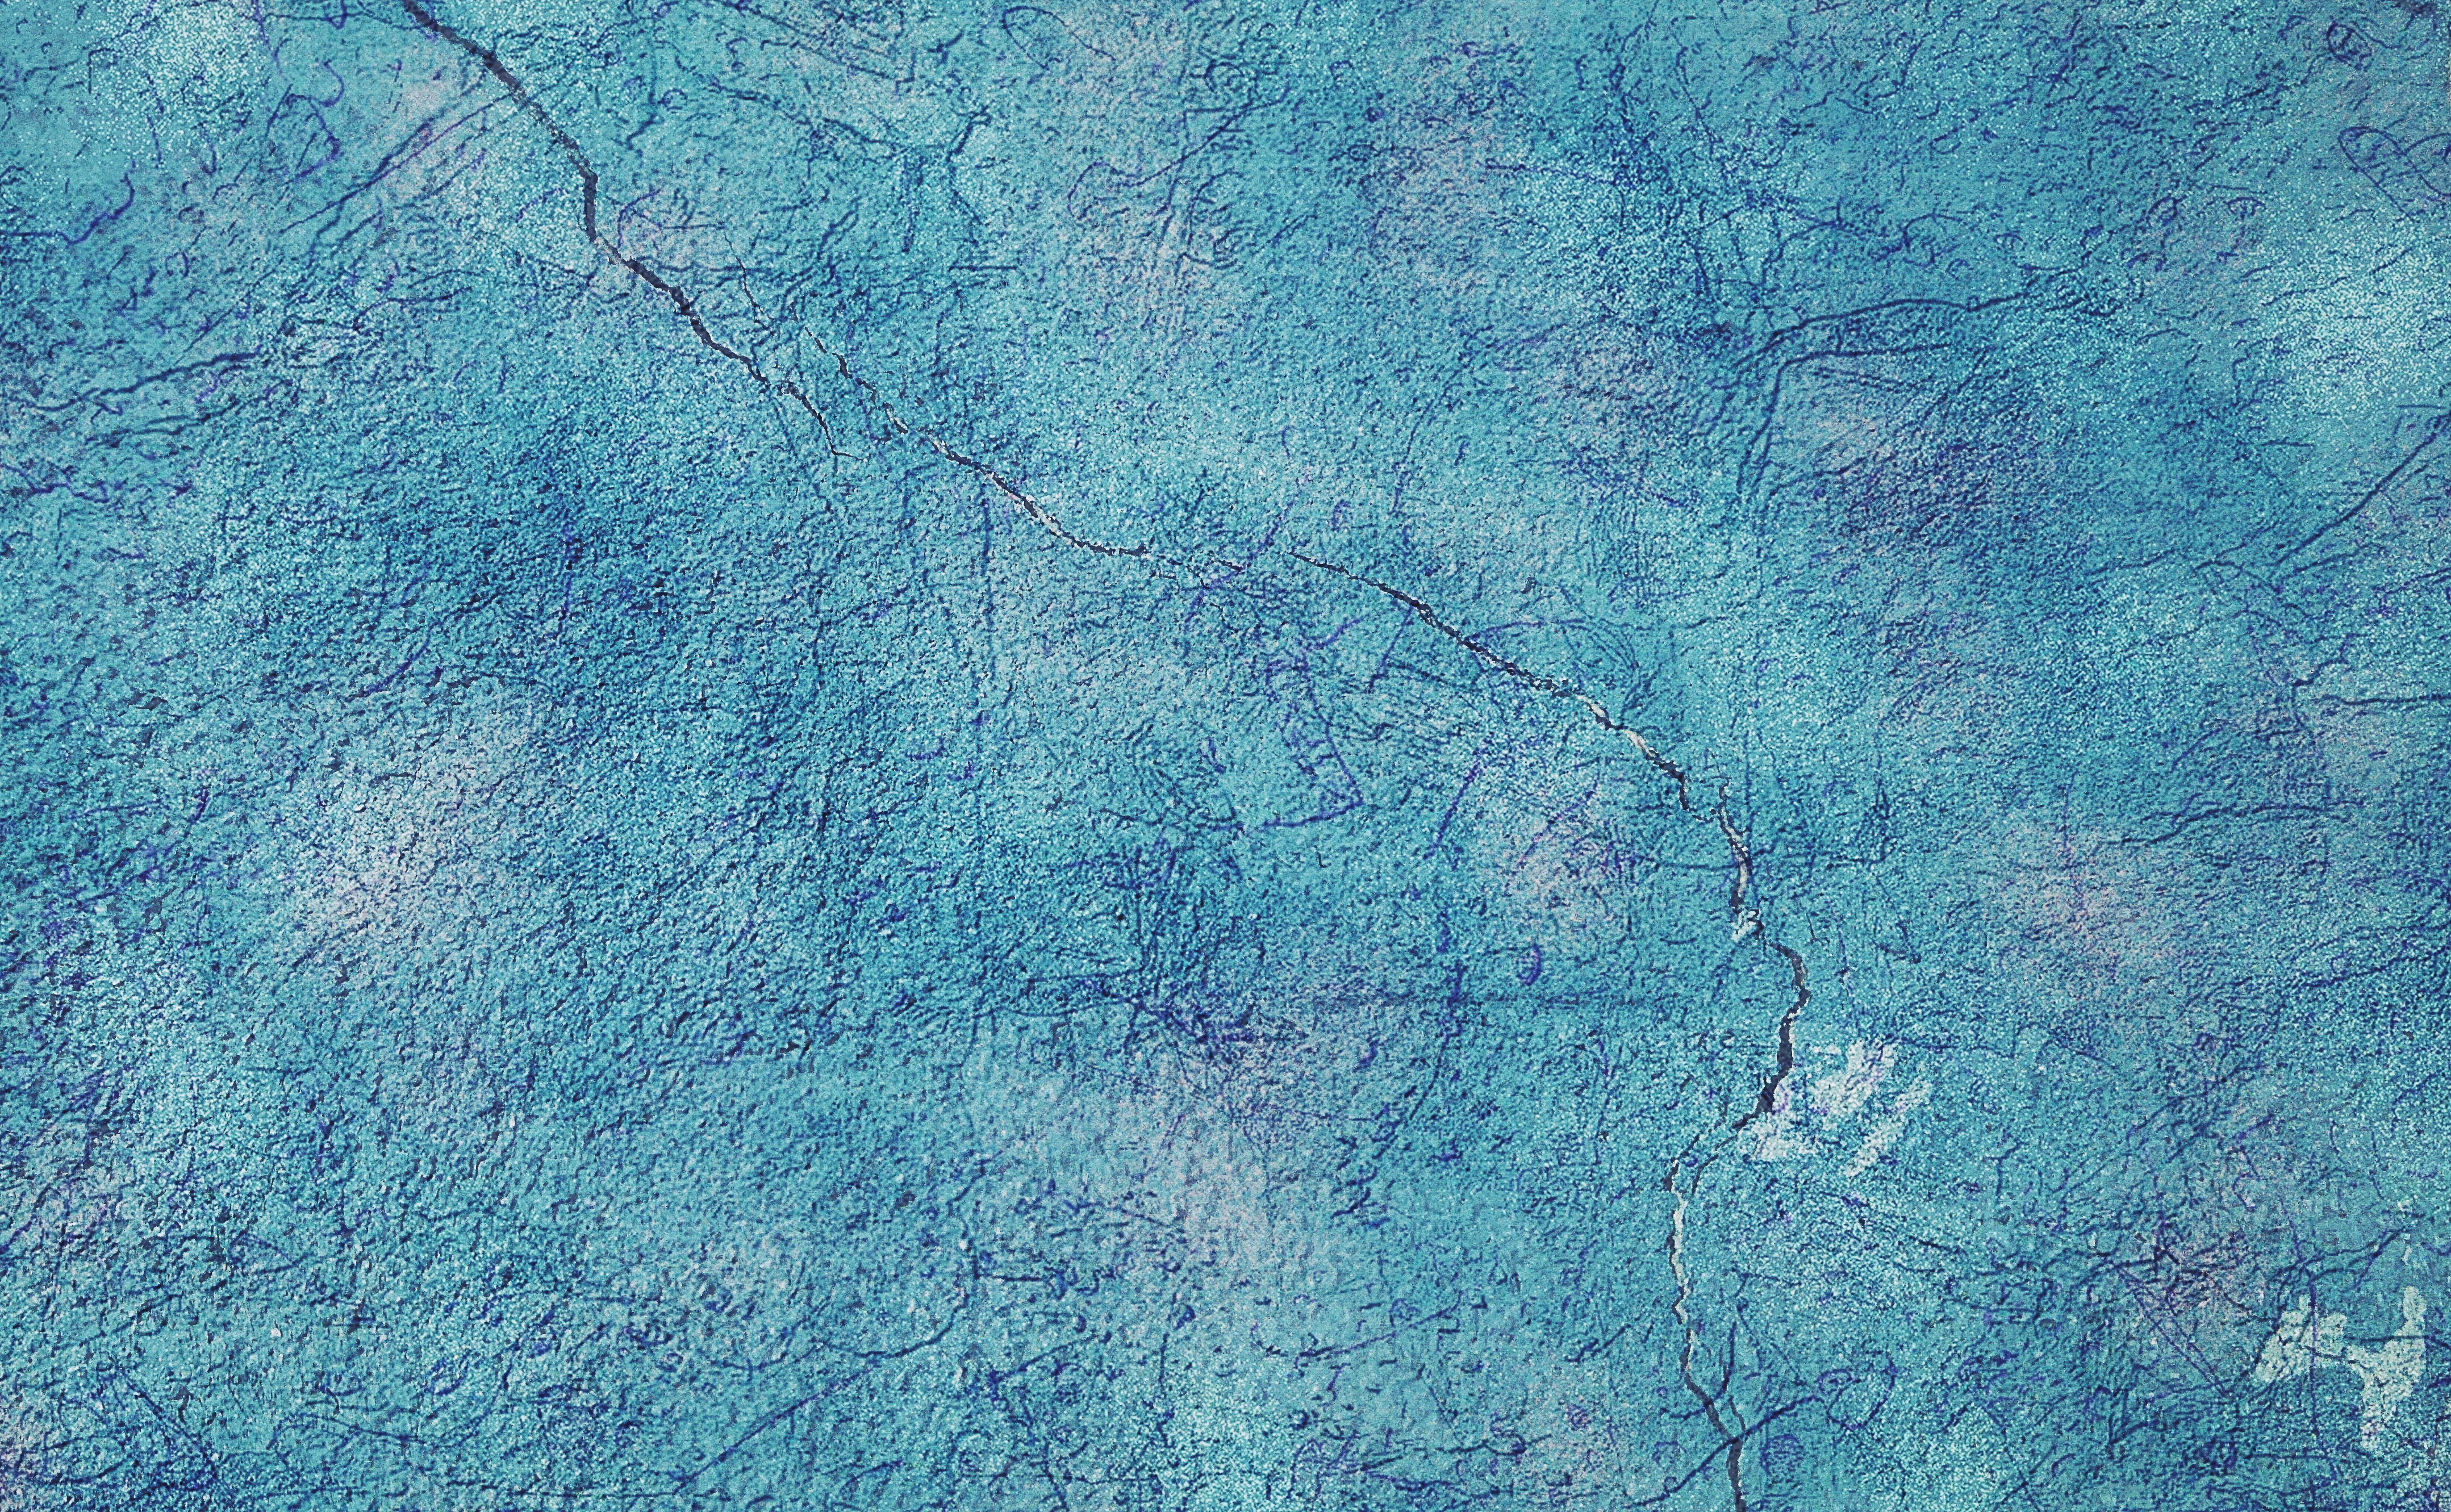
abstract, background, blue, cracks, grungy, texture, wall, wallpaper